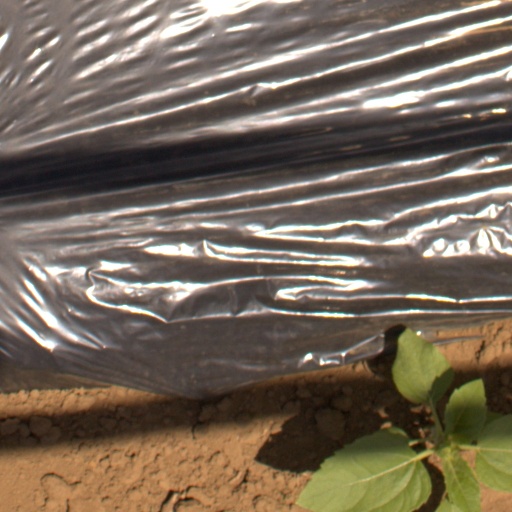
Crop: Jerusalem artichoke